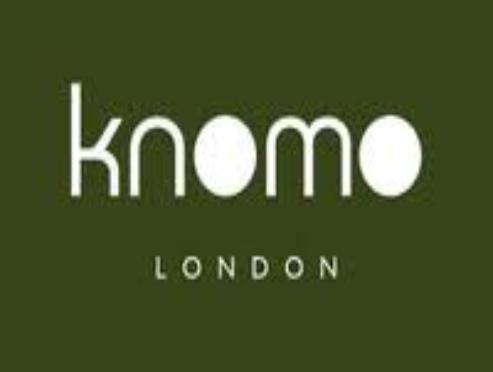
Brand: Knomo
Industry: Clothes